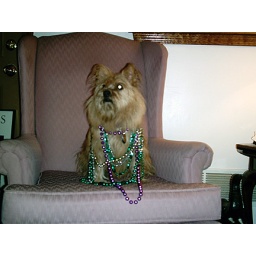
The dog got in on Mardi Gras with the Demory Krewe. She got chicken for her trouble, so that's for the good.